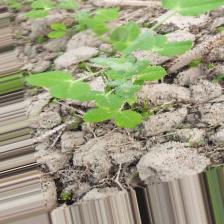
Label: Powdery Mildew